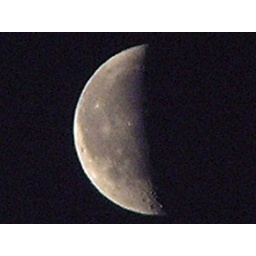
Last quarter moon in the sky south of my house